Lawrence of Aquilegia

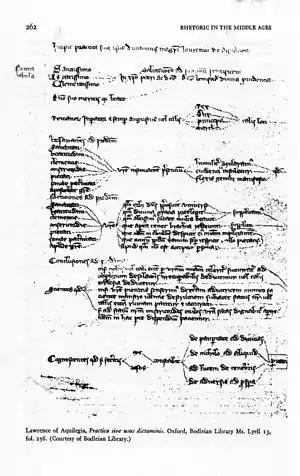
Image 1: Lawrence of Aquilegia, "Practica sive usus dictaminis". Oxford, Bodleian Library Ms. Lyell 13, fol. 256 in Murphy 1974.

These four works represent shortened or excerpted versions of Lawrence’s previous treatises. Some scholars ascribe these works to John of Bondi, believed to be Lawrence’s pupil, but it was regular practice for dictatores to compose different versions of the same manuscript (Murphy 1974).